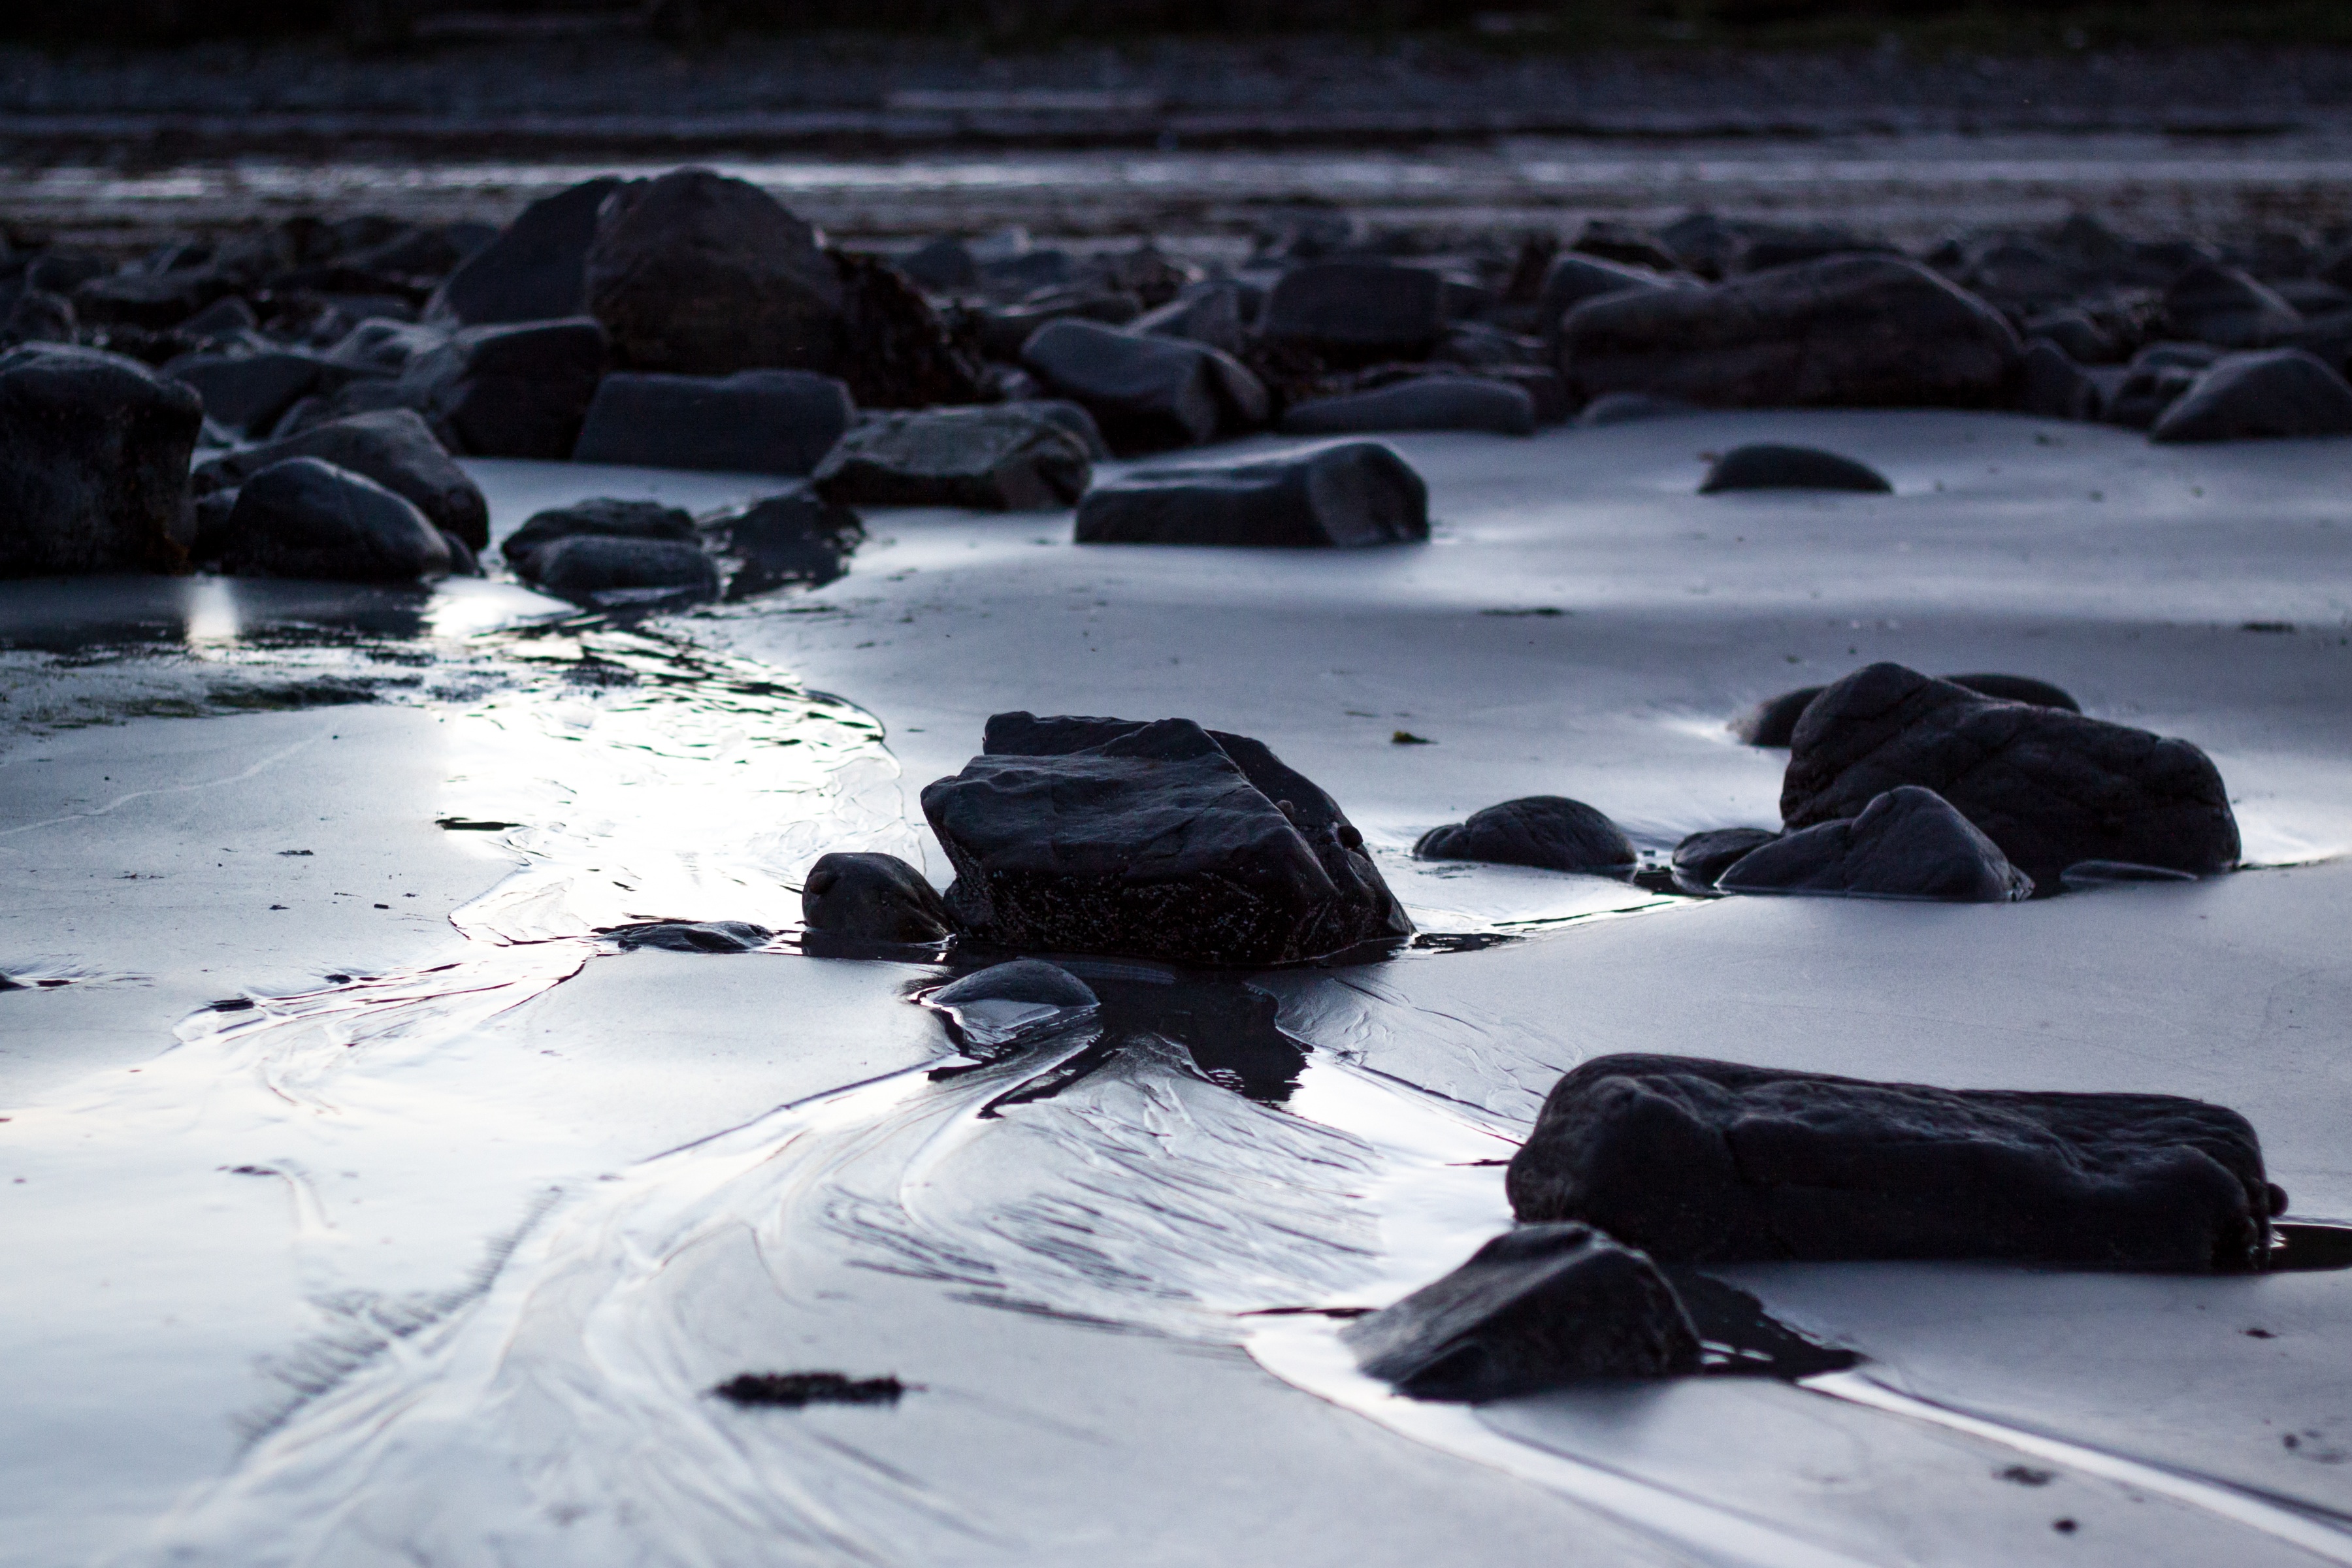
sea, coast, water, rock, snow, winter, wave, ice, reflection, weather, arctic, monochrome, season, freezing